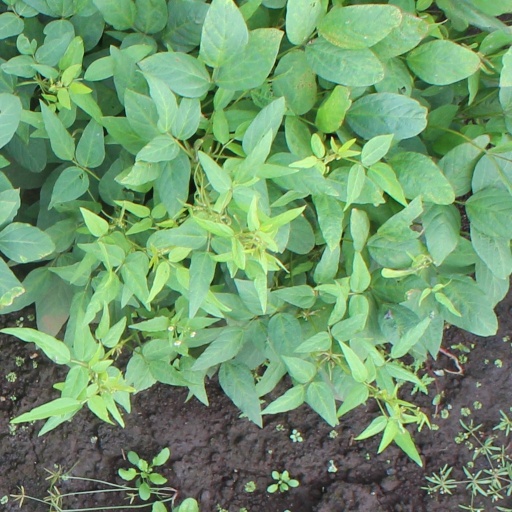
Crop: soybean